Giebichenstein Castle

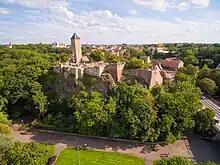
Giebichenstein Castle

Giebichenstein Castle is a castle in Giebichenstein district of Halle (Saale) in Saxony-Anhalt, Germany. It is part of the Romanesque Road ("Strasse der Romanik").